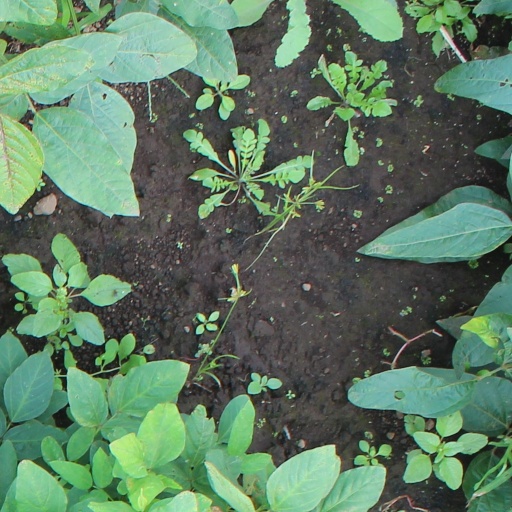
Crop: soybean